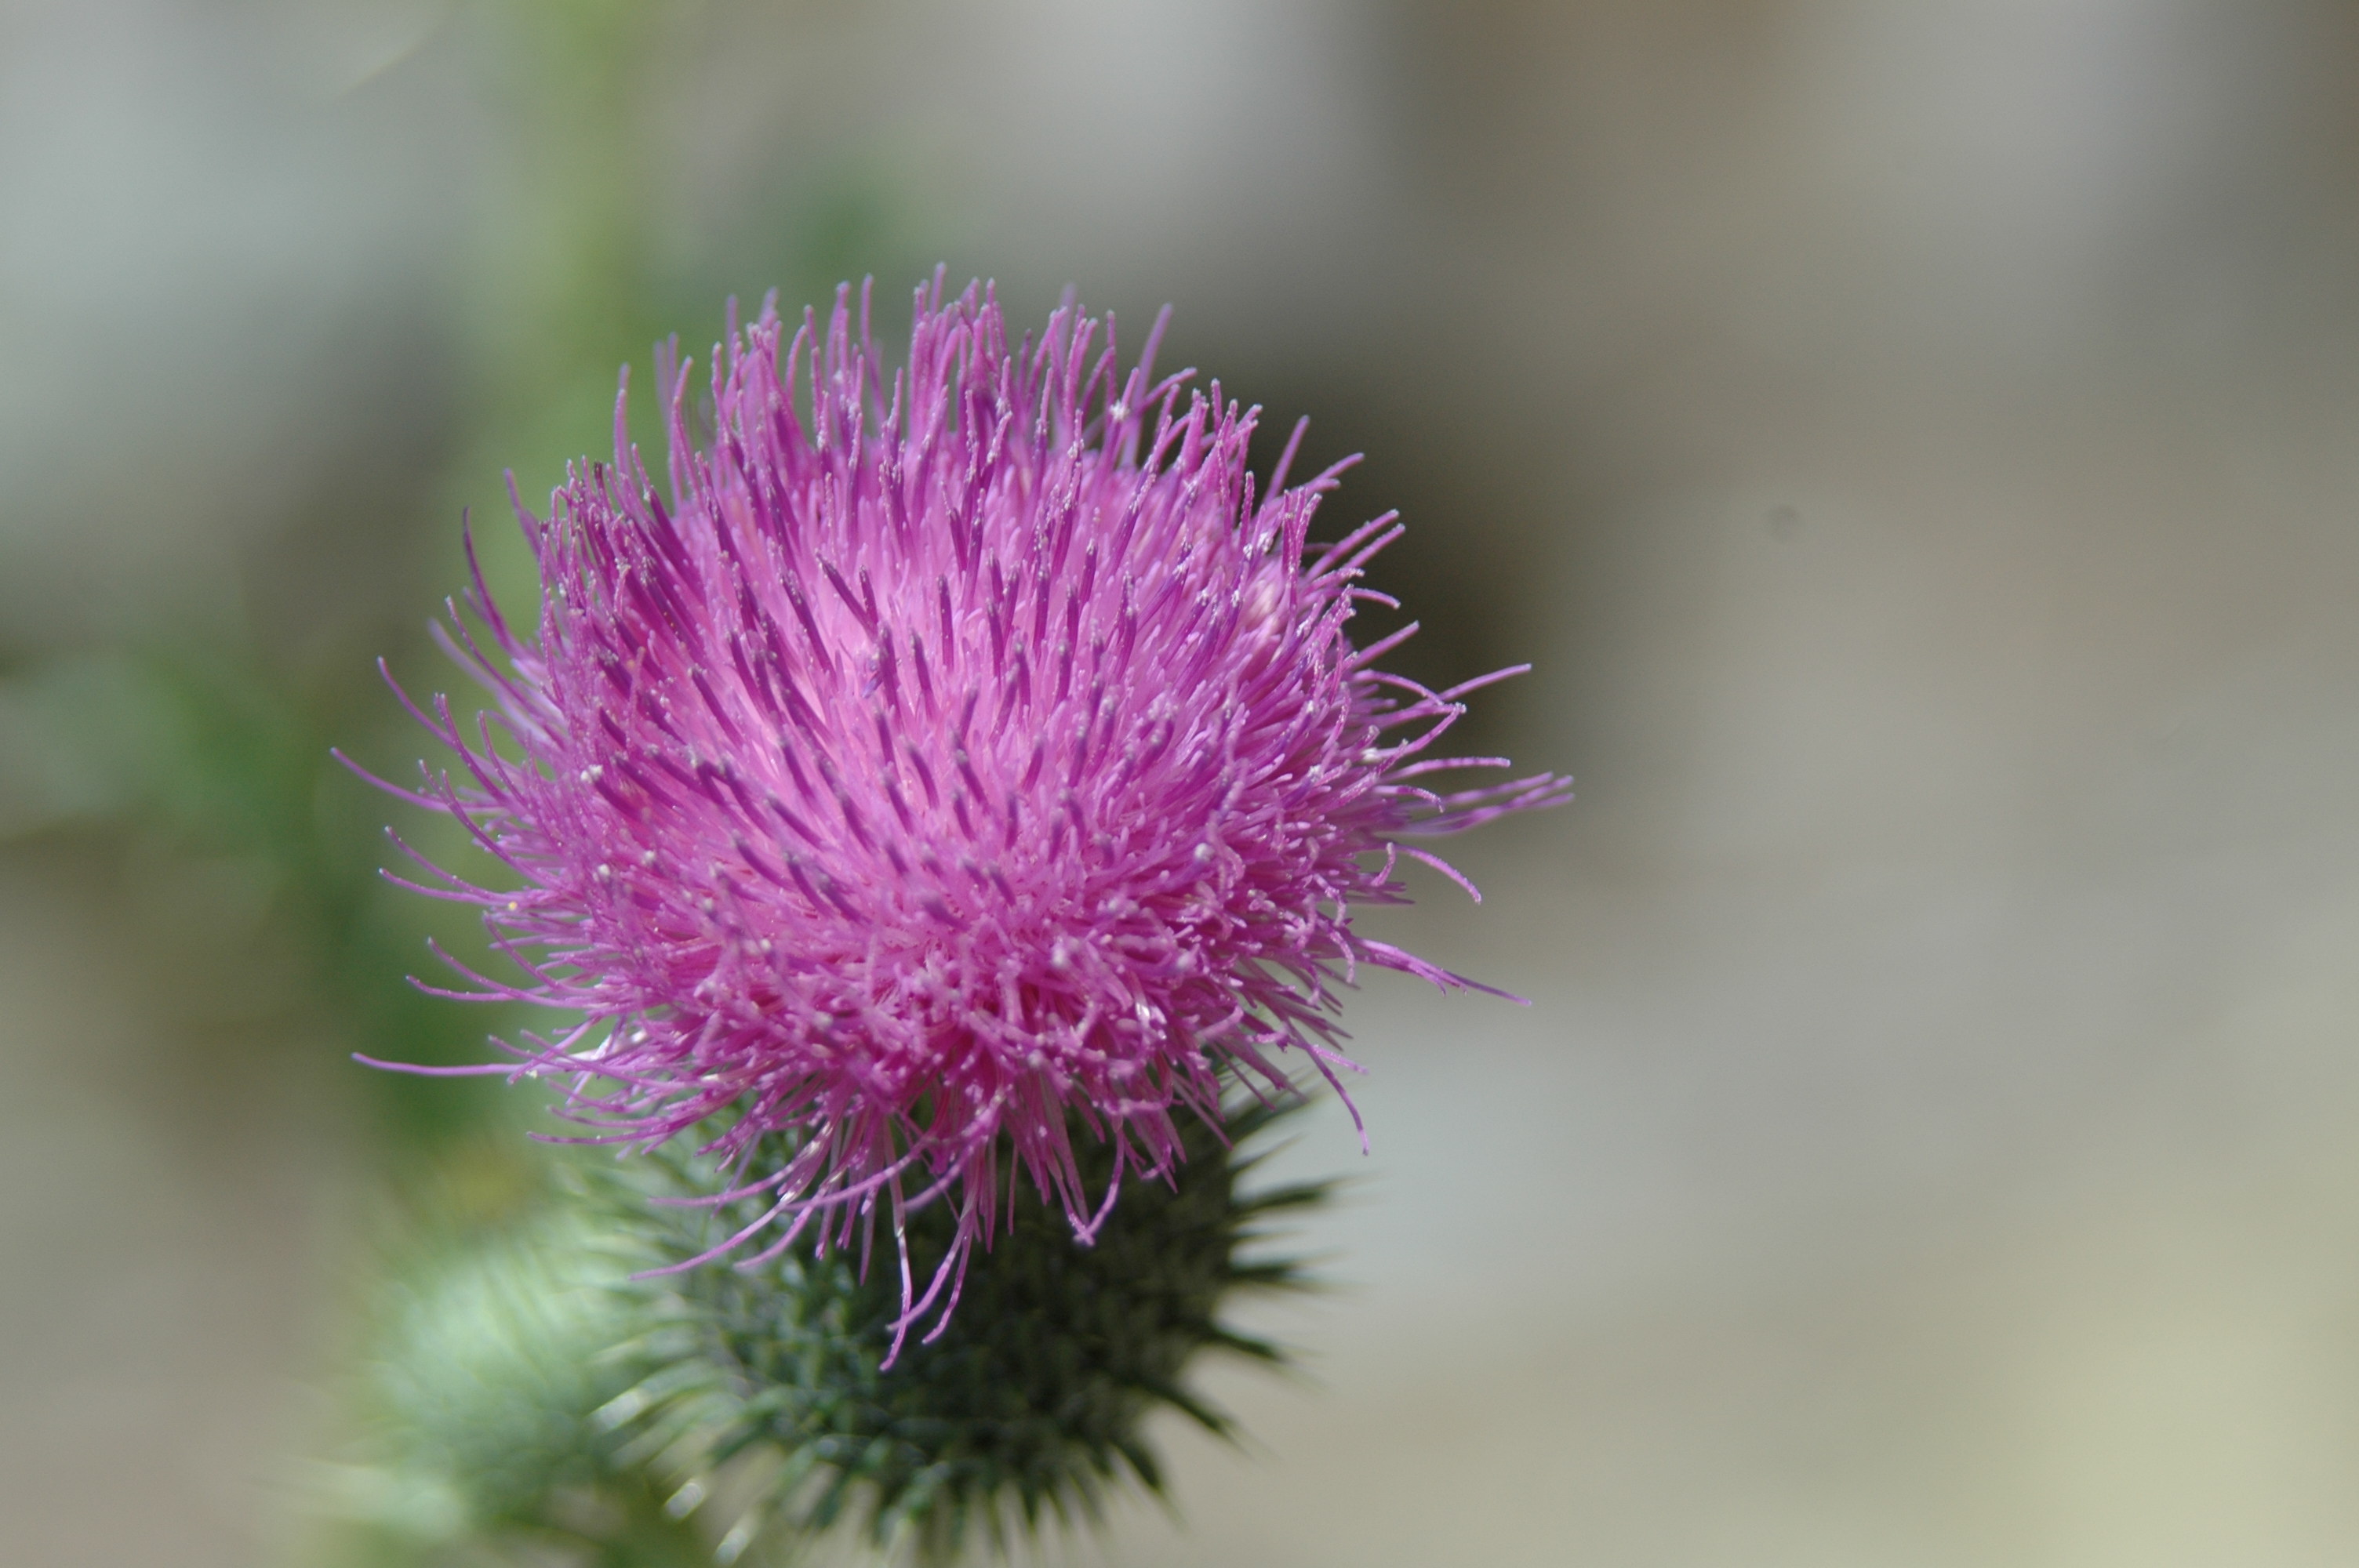
thistle, blooming, flower, plant, noxious weed, petal, Spear thistle, creeping thistle, artichoke thistle, thorns, spines, and prickles, flowering plant, annual plant, terrestrial plant, close up, cynara, European marsh thistle, burdock, daisy family, pollen, macro photography, wildflower, perennial plant, herbaceous plant, plant stem, asterales, magenta, Pedicel, aquarium, silybum, ironweed